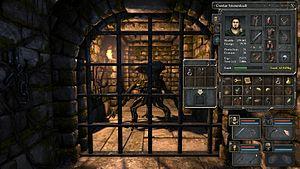
Legend of Grimrock est un jeu vidéo de type dungeon crawler, développé par l'éditeur indépendant finlandais Almost Human. Il est sorti le 11 avril 2012, uniquement sur PC et en anglais. En 2014, Legend of Grimrock 2 est sorti.
Le dungeon crawler ou Dungeon-RPG est genre de jeu vidéo de rôle dont le gameplay met l'exploration de donjons en avant. Le joueur contrôle généralement son personnage en vue subjective et se déplace de case en case.